Differential extraction

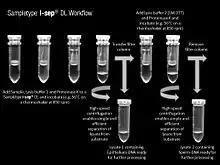
Workflow of the differential lysis of a sample of sexual assault evidence is shown. All steps of the stepwise DNA-extraction process are described in detail.

First of all human proteins, e.g. human semenogelin antigen, can be optional isolated and immunologically analyzed to quick-check for the presence of human seminal fluid. If this test shows a positive result, the same casework sample will be processed further. The first part of the differential lysis is carried out under mild conditions to gain the female DNA. Lysate of the epithelia cells is retained within the column even during heat incubation and moderate shaking. Upon centrifugation, the solution passes the column into the collection tube. The DNA lysate is further purified and used to generate an autosomal STR profile of the victim. To further obtain the male DNA which will identify the perpetrator, harsher lysis conditions will be applied afterwards to the very same filter column without the necessity of sample carriage in order to break open the retained spermatozoa. Due to the high yield of DNA, the chance of a successful DNA-profile by downstream analysis is significantly increased. This simple handling allows time savings and higher throughput in this manual process to improve crime solution rates and to speed up analysis of backlogged crime samples.